Mittwoch aus Licht

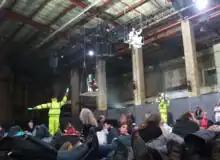
"Orchester-Finalisten": during the cello solo, oboe (Dan Bates) and double-bass (Jeremy Watt) above an airport at the sea (Birmingham Opera production, 21 August 2012).

Eleven instrumentalists compete for posts in an orchestra, while floating high in the air. Telescopic observation reveals a variety of airborne scenes: a cathedral roof, aeroplanes flying over the sea, ships in a harbour, etc. In the last solo, the double-bass player becomes convulsed in an obsessive-compulsive fit of scraping and groaning, until the appearance of the mysterious figure of a mummy who, with a stroke on a Chinese gong, releases the bassist from his affliction. After all auditions have been completed, a horn player unexpectedly enters the hall, playing a signal, after which all of the players fly upward in a tutti finale.